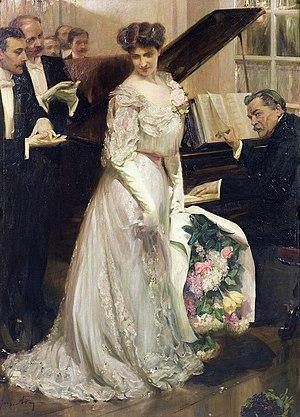
Joseph Marius Jean Avy, dit Marius Avy, né le 21 septembre 1871 à Marseille et mort le 29 décembre 1939 à Paris, est un artiste peintre de genre, paysages, décoration murales, pastelliste, illustrateur.